Brian Downing

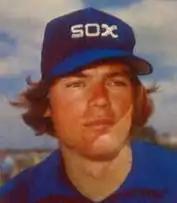
Downing

Brian Jay Downing (born October 9, 1950) is an American former professional baseball player. He played in Major League Baseball from to , originally as a catcher before converting to an outfielder and designated hitter later in his career.